The Lincoln Highwayman

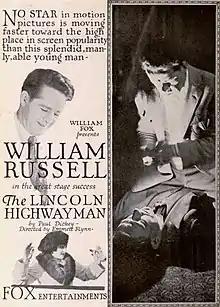
Advertising for "The Lincoln Highwayman" on page 18 of the "Exhibitors Herald" (December 20, 1919).

The Lincoln Highwayman is a 1919 American silent mystery film directed by Emmett J. Flynn, and starring William Russell, Lois Lee, Frank Brownlee, Jack Connolly, and Edward Peil Sr. The film was released by Fox Film Corporation on December 28, 1919.